RAF Technical Training Command

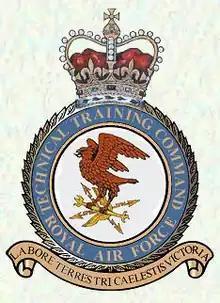
RAF Technical Training Command badge

Technical Training Command was an organization within the Royal Air Force which controlled units responsible for delivering aircraft maintenance training and other non-flying training, initially in Berkshire and then in Cambridgeshire.